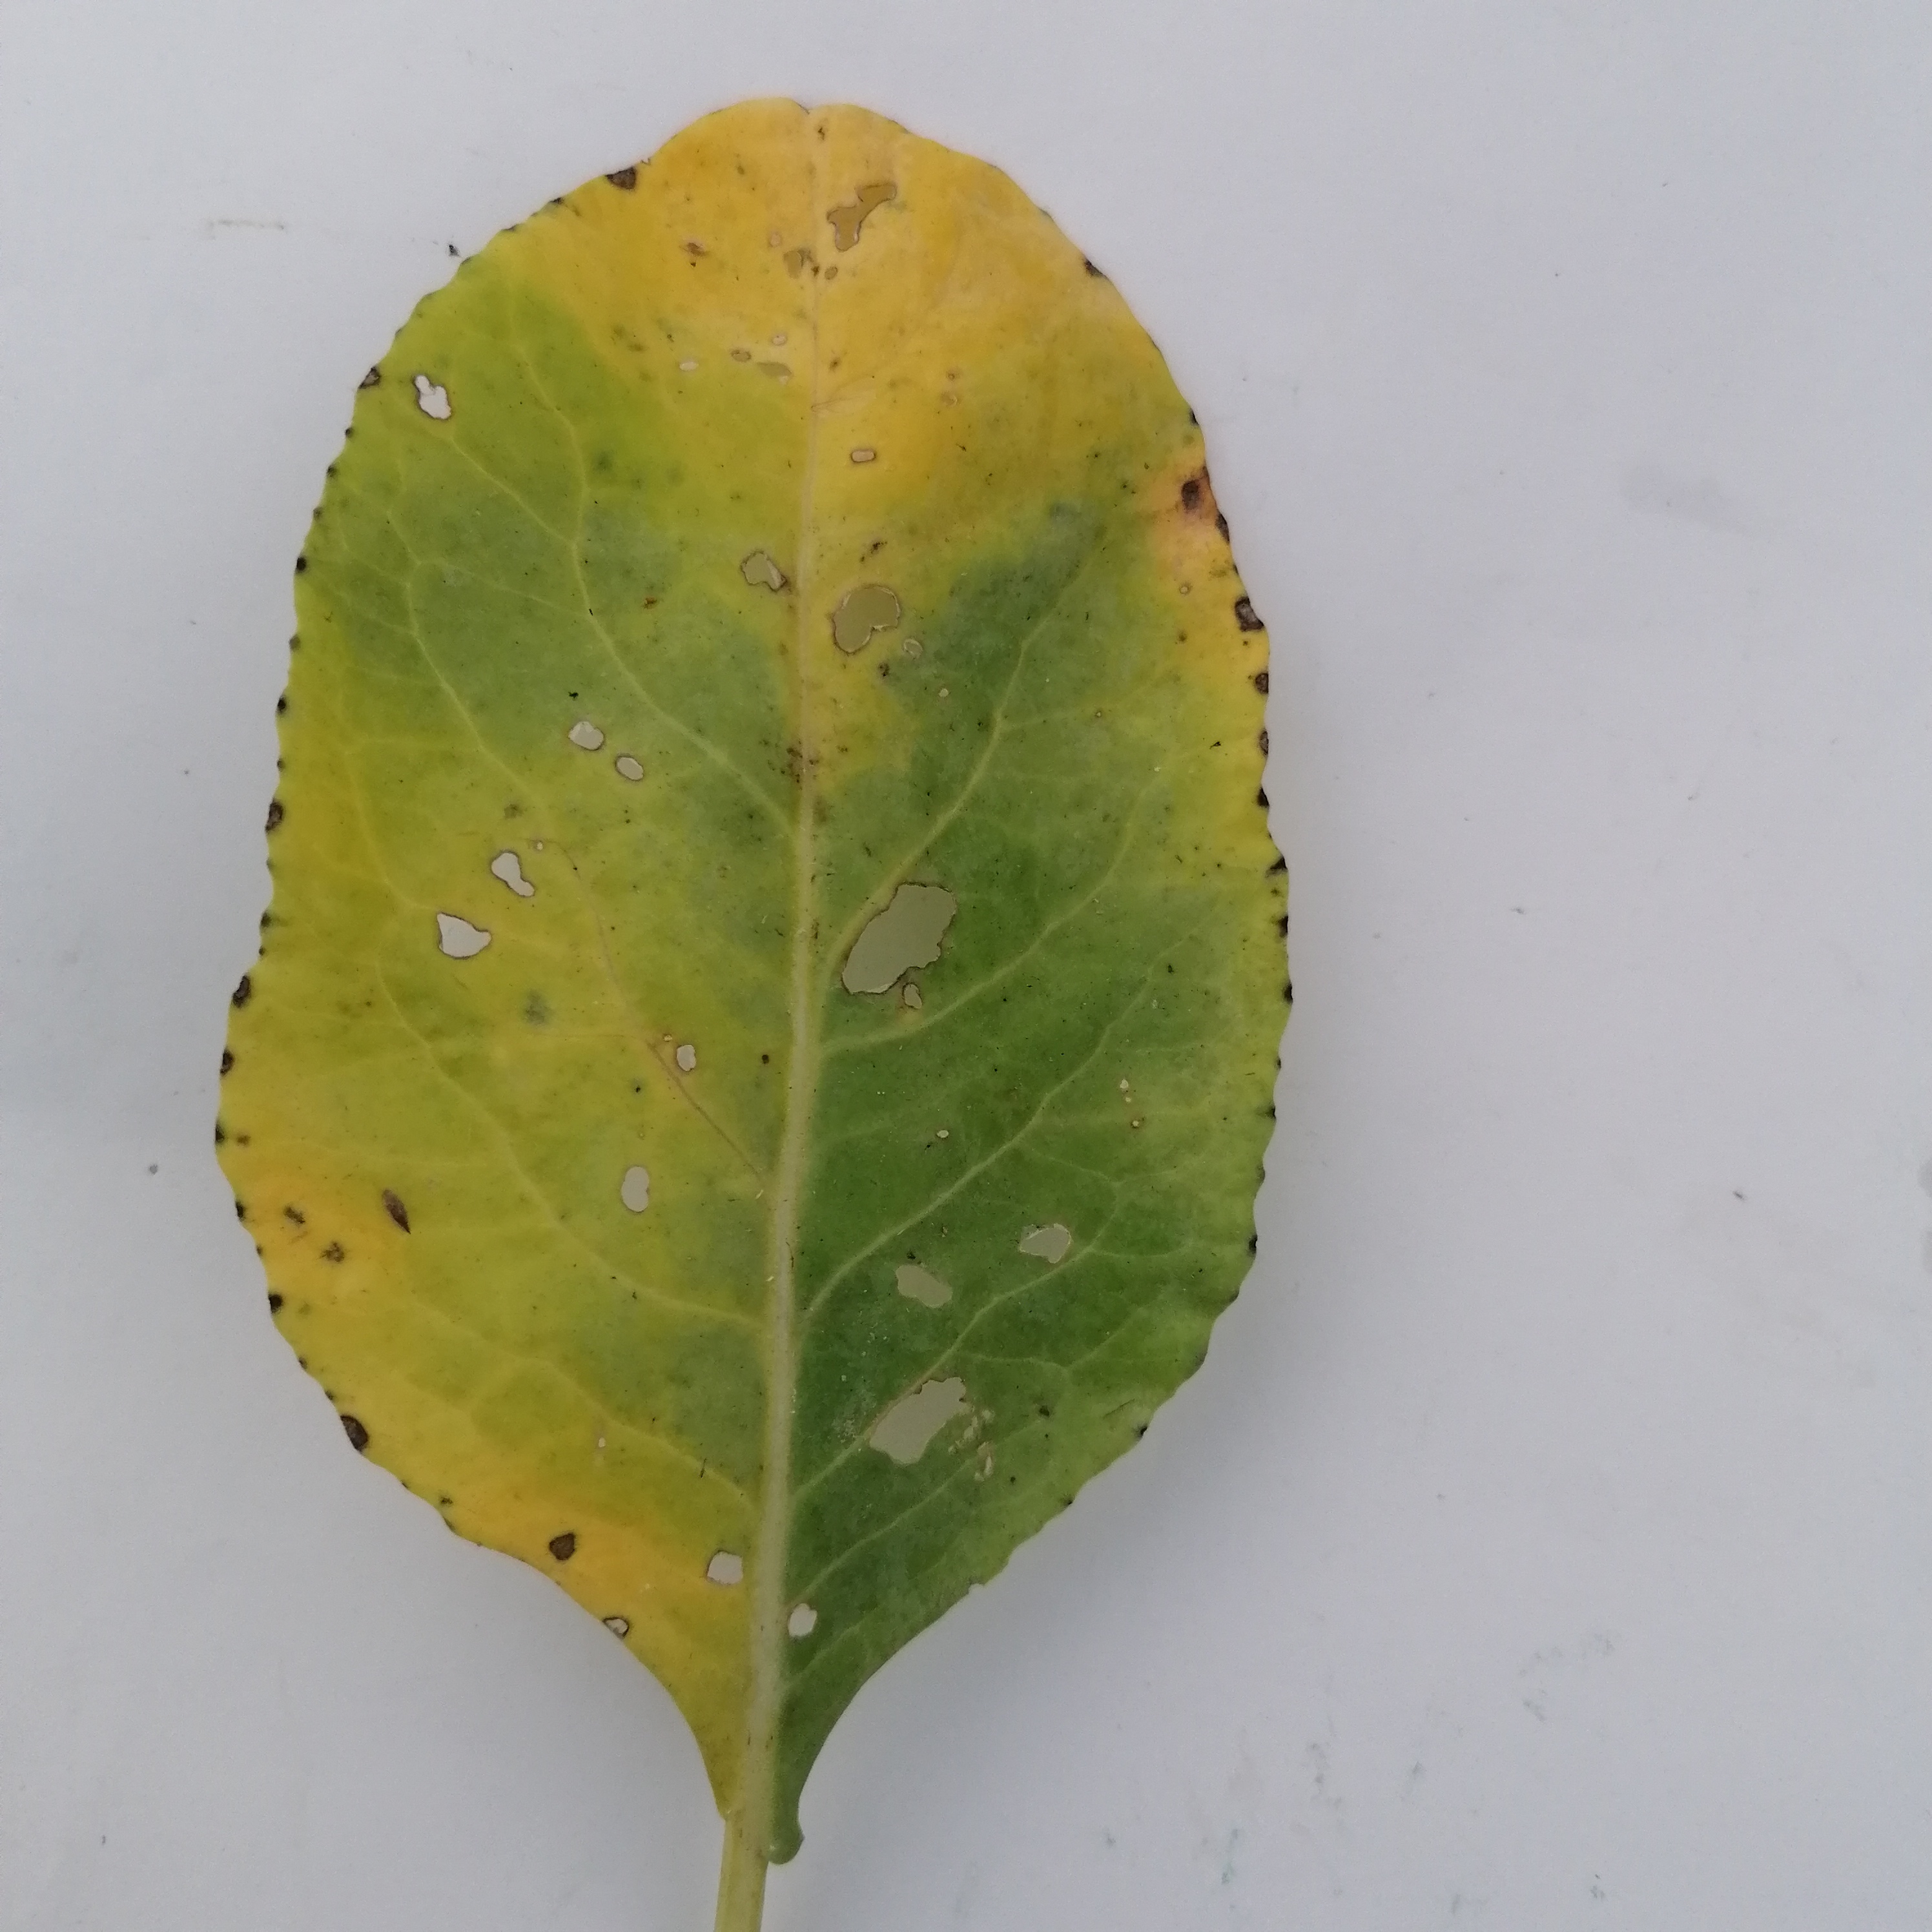
Label: Black Rot